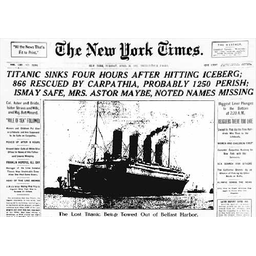
Label: paper